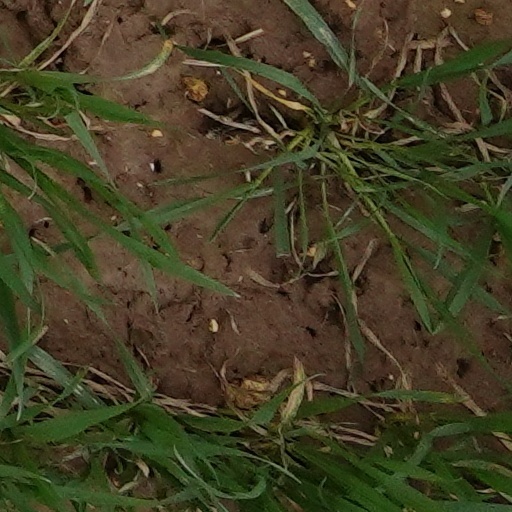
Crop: wheat